Caleb Peacock

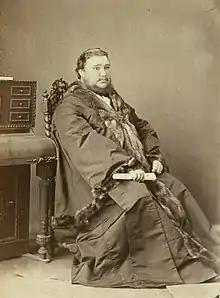
Caleb Peacock when Mayor of Adelaide c. 1875–1877

Caleb Peacock (13 April 1841 – 17 February 1896) was educated at Adelaide Educational Institution, one of J. L. Young's two first students.